Nelly Erichsen

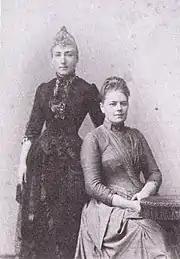
Erichsen and her cousin Ida Marie Suhr in 1884

In the late 1860s Herman, originally a general trader, invested in the formation of the Great Northern Telegraph Company and became that company's representative in England until the time of his death, moving his family to live in Tooting, South London. Herman was a successful businessman, with shareholdings in other telegraph businesses and companies in his native Denmark. He died on 6 December 1889, aged 63. Nelly Erichsen was fluent in Danish and kept a close relationship to her parents' home country. Her sister Alice Erichsen was a translator of Danish literature into English.